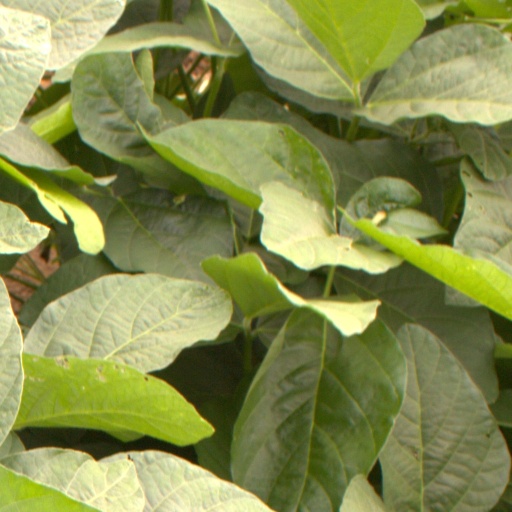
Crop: soybean